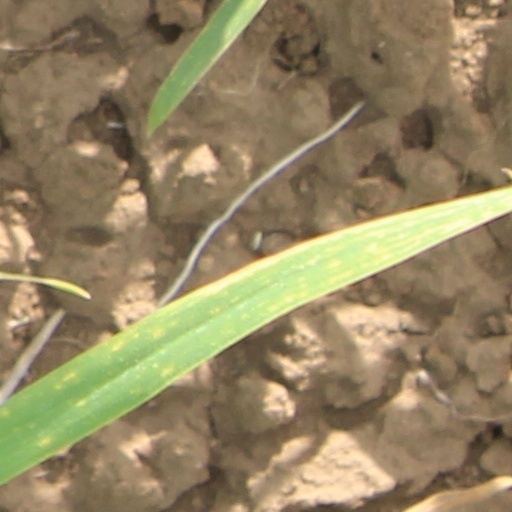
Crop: wheat